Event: Nepal Earthquake
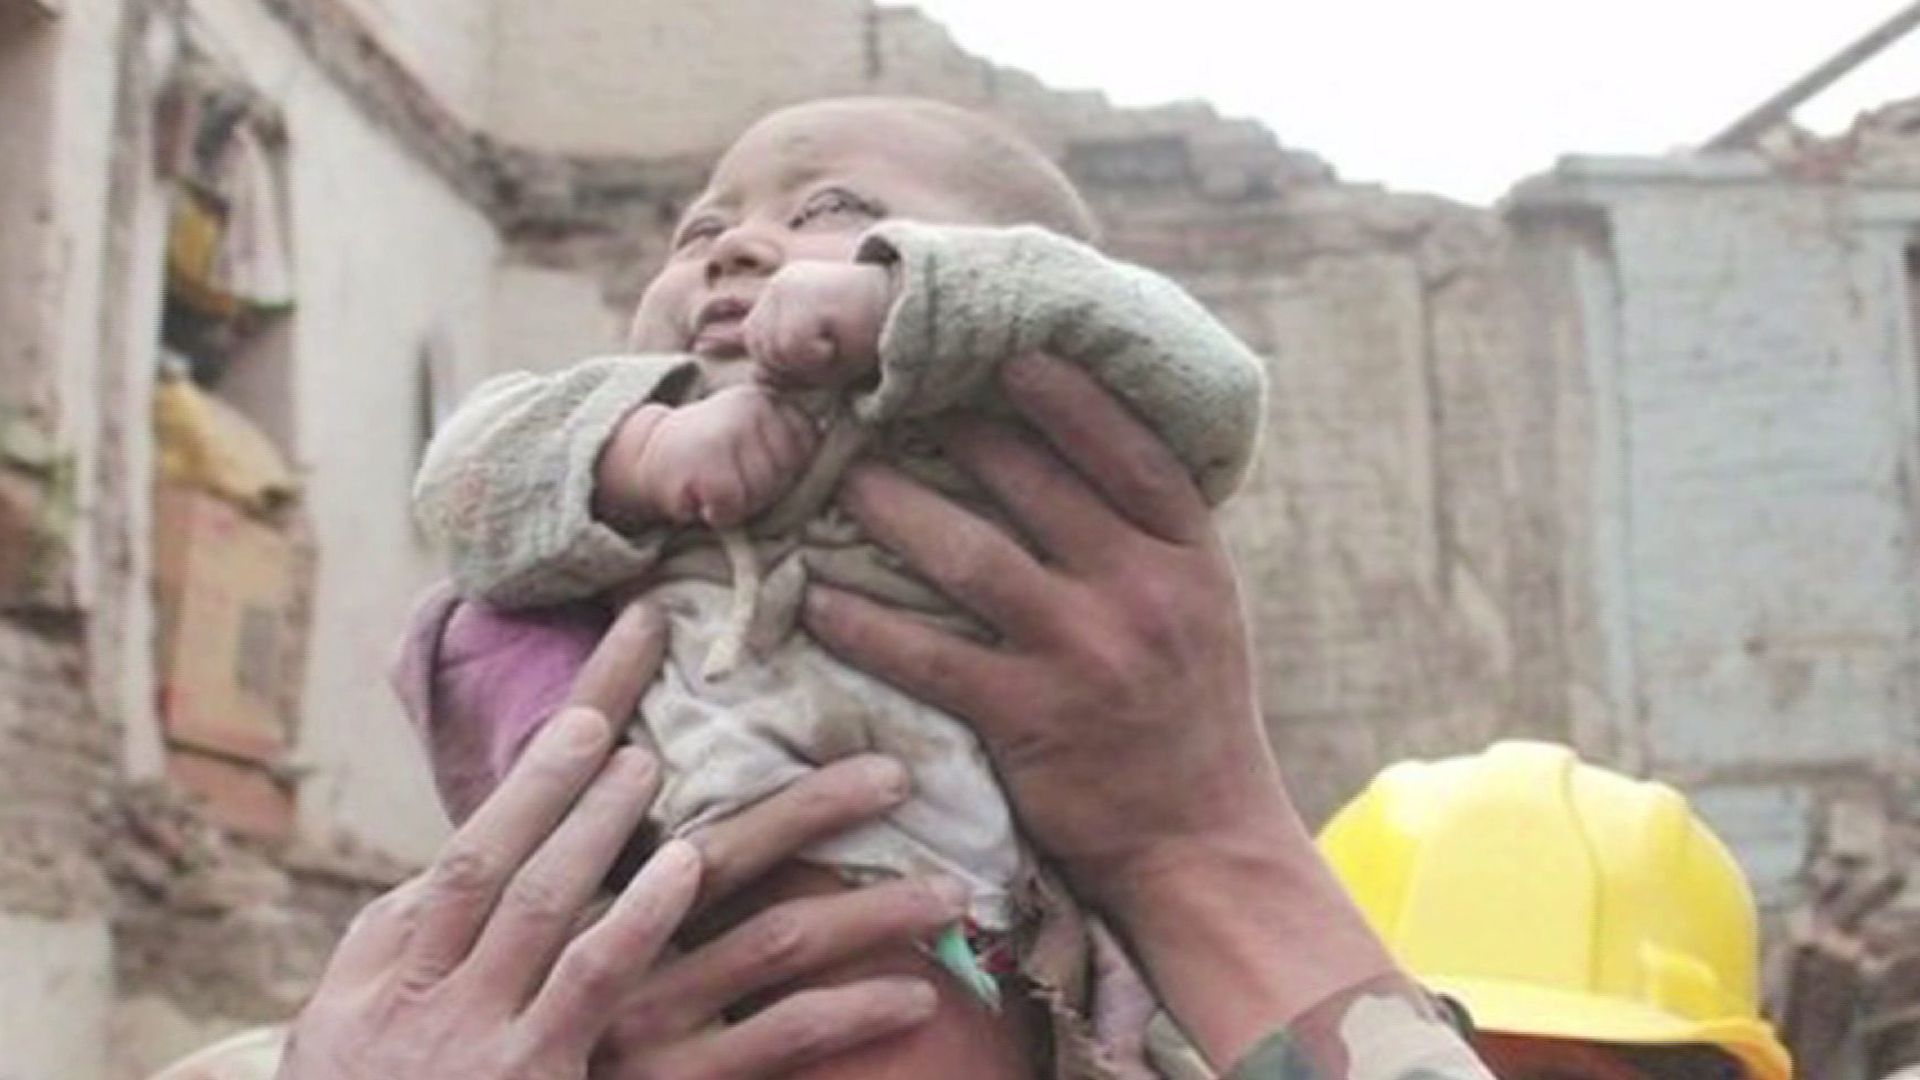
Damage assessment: damage